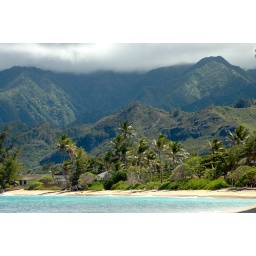
Taken during a walk along the shore at the beach house in Laie, HI. (02 Sept. 2010.)